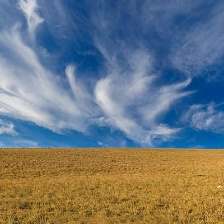
Cloud type: Cirrus